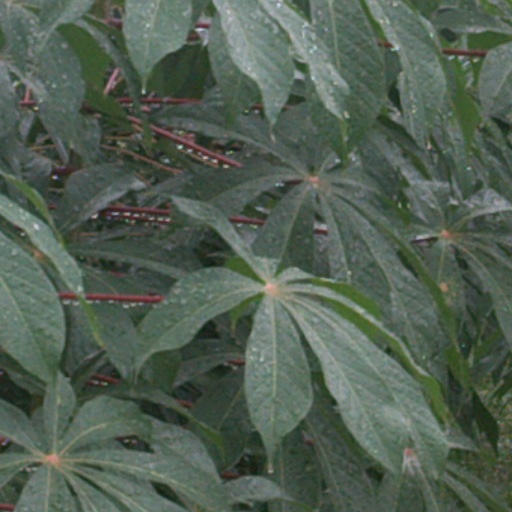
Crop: cassava